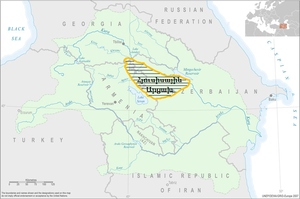
L'Artsakh du Nord, parfois appelé Bas-Karabagh, est une région historique montagneuse située au nord-ouest de l'Azerbaïdjan actuel, et au nord du Haut-Karabagh, entre la Koura et l'Arménie, à cheval sur les bassins versants du lac Sevan et de la Koura. Elle couvre environ 15 000 km².